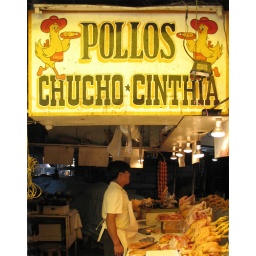
They really captured the yellow in the sign. The chicken here seems to be related to the one from Pollos Campero.